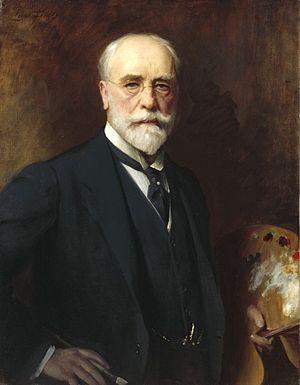
Marcus Stone, fut un peintre anglais de renom, qui bénéficia des cours de son père Frank Stone, ancien élève de l'Académie royale, où il commença à exposer avant l'âge de dix-huit ans. En 1842, avec Notes américaines, puis plus tard dans La Maison d'Âpre-Vent, L'Histoire de l'Angleterre pour les enfants, publié par Bradbury and Evans en 1854, et L'Ami commun, il devint l'illustrateur préféré de Charles Dickens qui le considérait comme un fils, et d'Anthony Trollope dans, par exemple, Il savait qu'il avait raison.
Samuel Luke Fildes est un peintre et illustrateur britannique. Né à Liverpool le 3 octobre 1843, il est mort le 28 février 1927 à Londres.